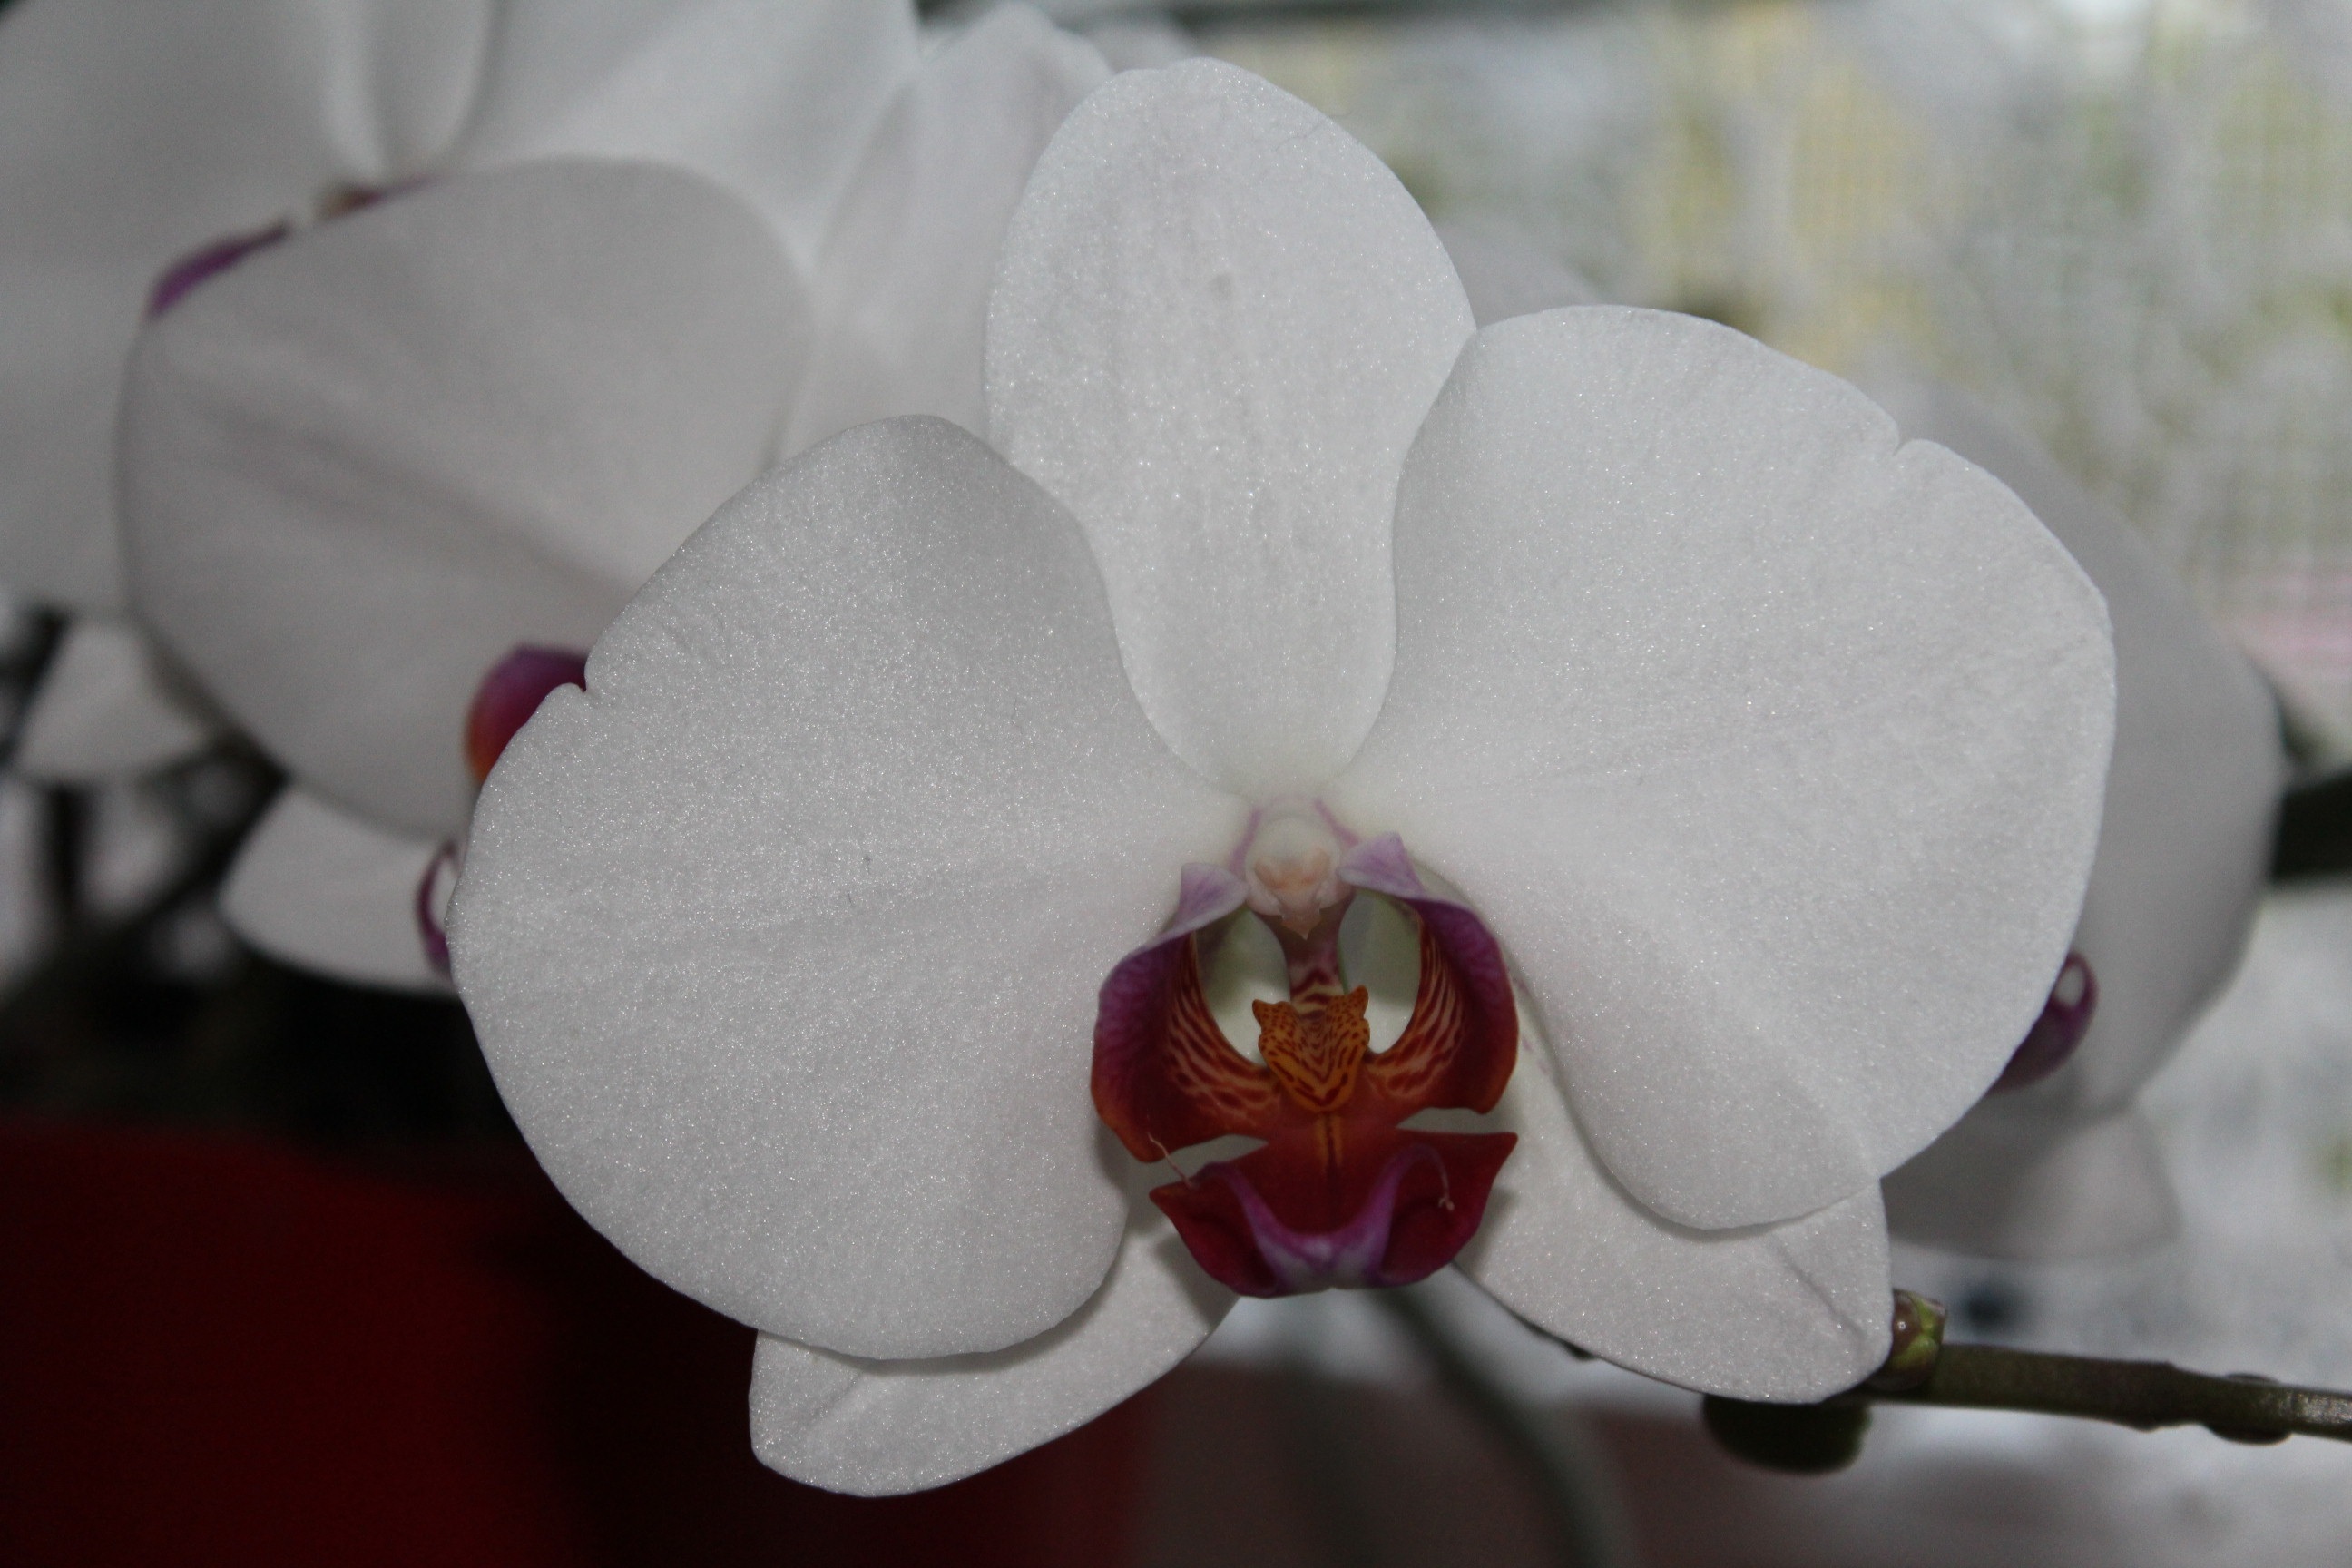
blossom, plant, white, flower, petal, bloom, botany, close, flora, orchid, close up, macro photography, flowering plant, cattleya, land plant, moth orchid, christmas orchid